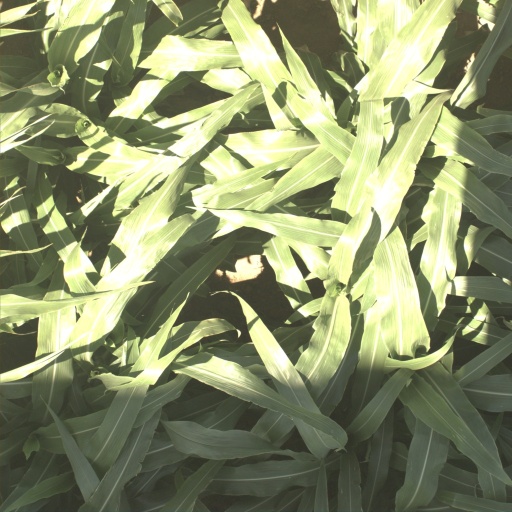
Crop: sorghum